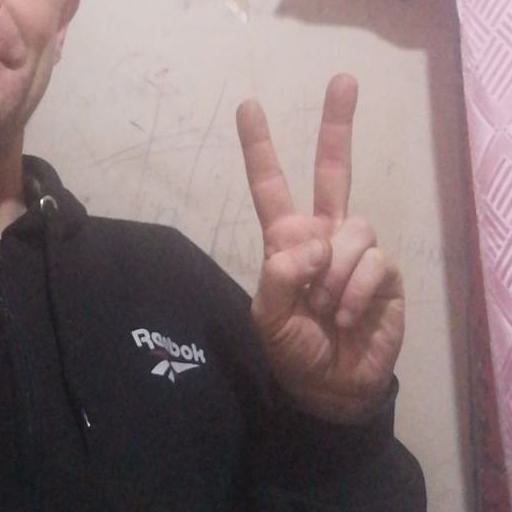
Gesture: peace